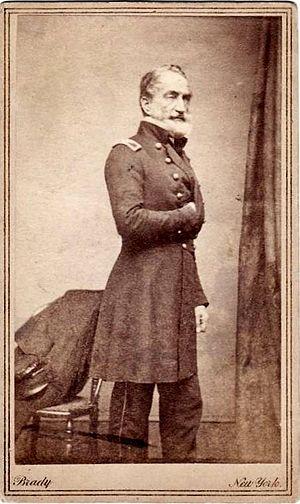
Le déclenchement de la guerre de Sécession trouva l'armée américaine peu préparée à faire face aux conséquences sanitaires massives d'un conflit moderne « se déroulant à la fin du Moyen Âge médical ».
Pendant la guerre de Sécession, la United States Sanitary commission, connue également sous le diminutif de Sanitary, fut la principale organisation non gouvernementale de secours aux blessés et aux malades de l'armée de l’Union. Sa méthode de travail, basée sur l’inspection, l’information et la responsabilisation des officiers, lui permit de dépasser largement le rôle consultatif qui lui avait été assigné par une loi du 18 juin 1861.